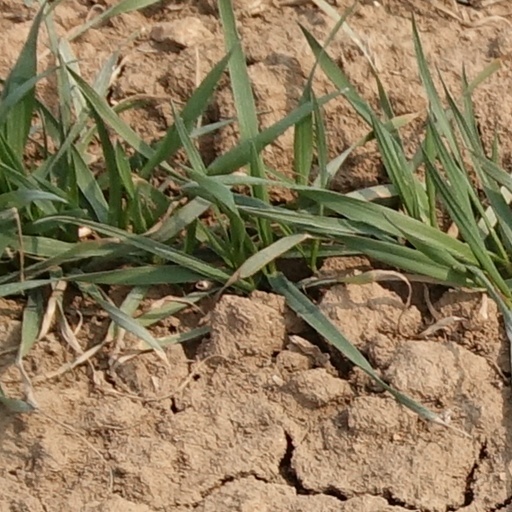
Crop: wheat